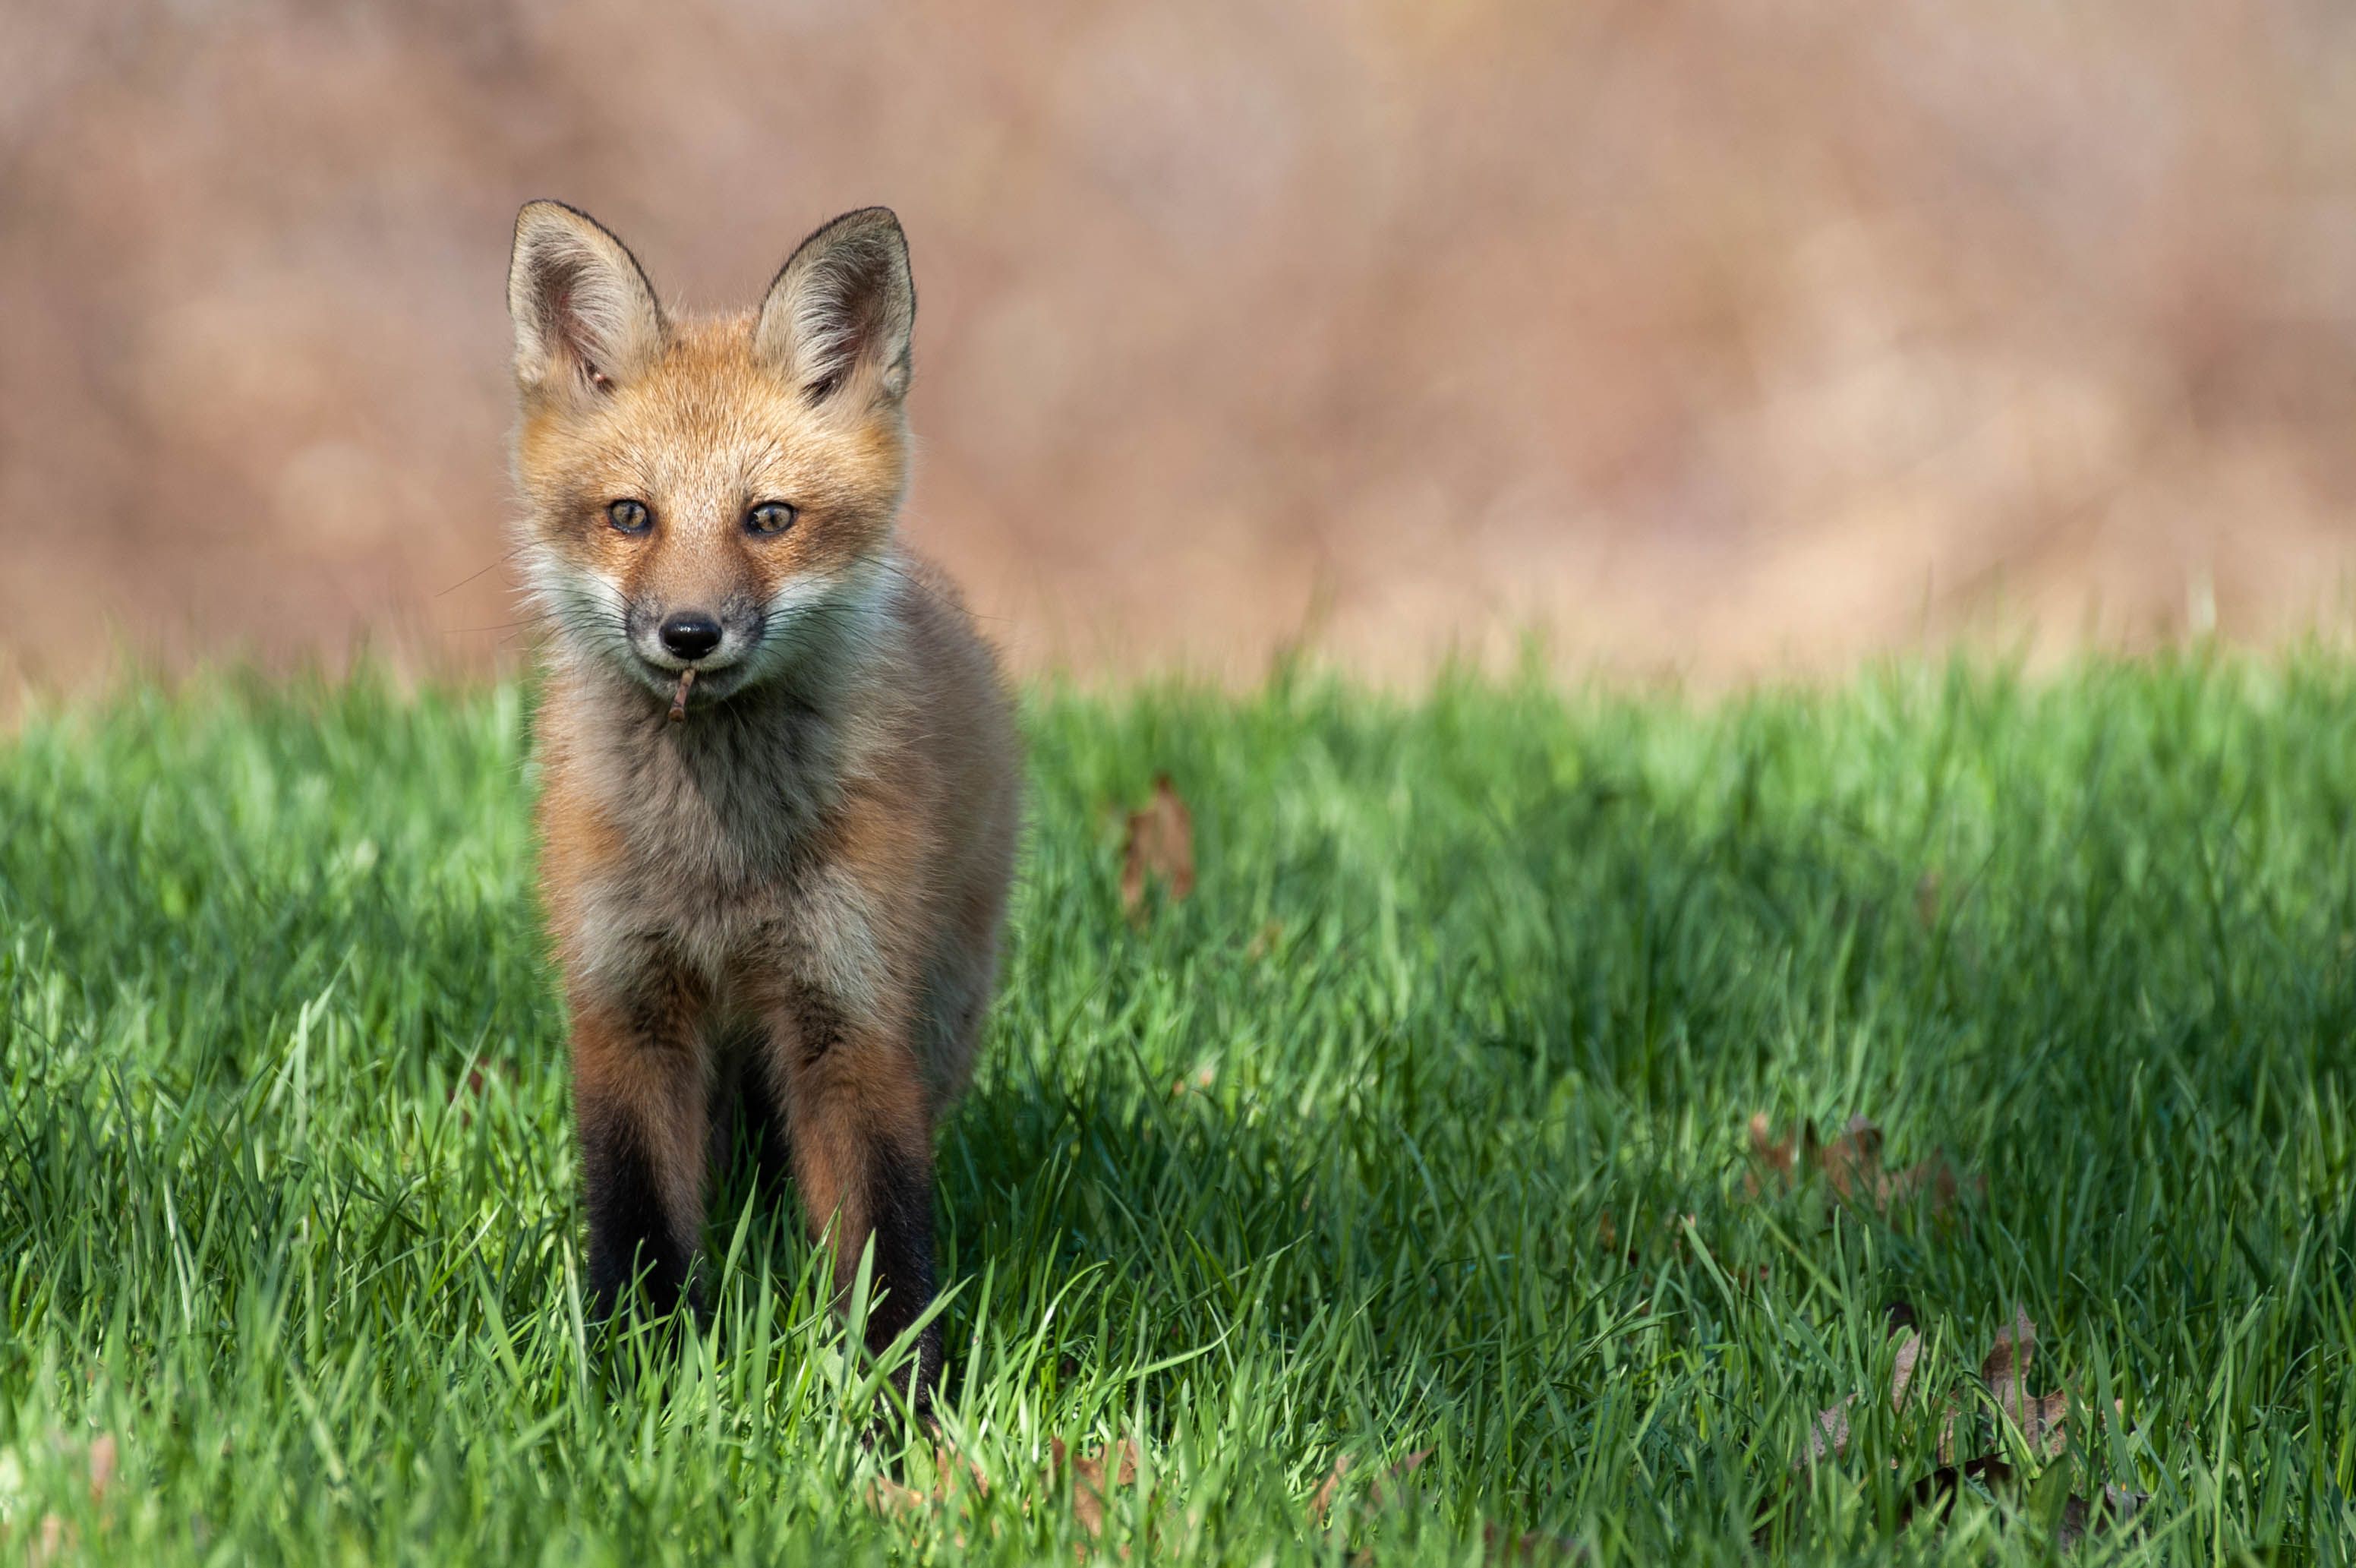
natural presence
A young fox stands still in the middle of thick grass, in a softly lit landscape with a blurry background.
A low, foreground camera angle puts the fox in focus. The atmosphere is calm, the mood is wild and delicate. The colors are earthy and green, the lighting is soft daylight, and the documentary-style photography brings out the animal in utter realism.
Labels: Animal, Canine, Fox, Kit Fox, Mammal, Wildlife, Dog, Pet, Red Fox, Grey Fox, Grass, Plant, blurry background
Camera: NIKON CORPORATION NIKON D3
Lens: 200.0-500.0 mm f/5.6, AF-S Nikkor 200-500mm f/5.6E ED VR
Aperture: F7.1
Exposure: 1/250 sec
ISO: 200
Focal length: 500.0 mm